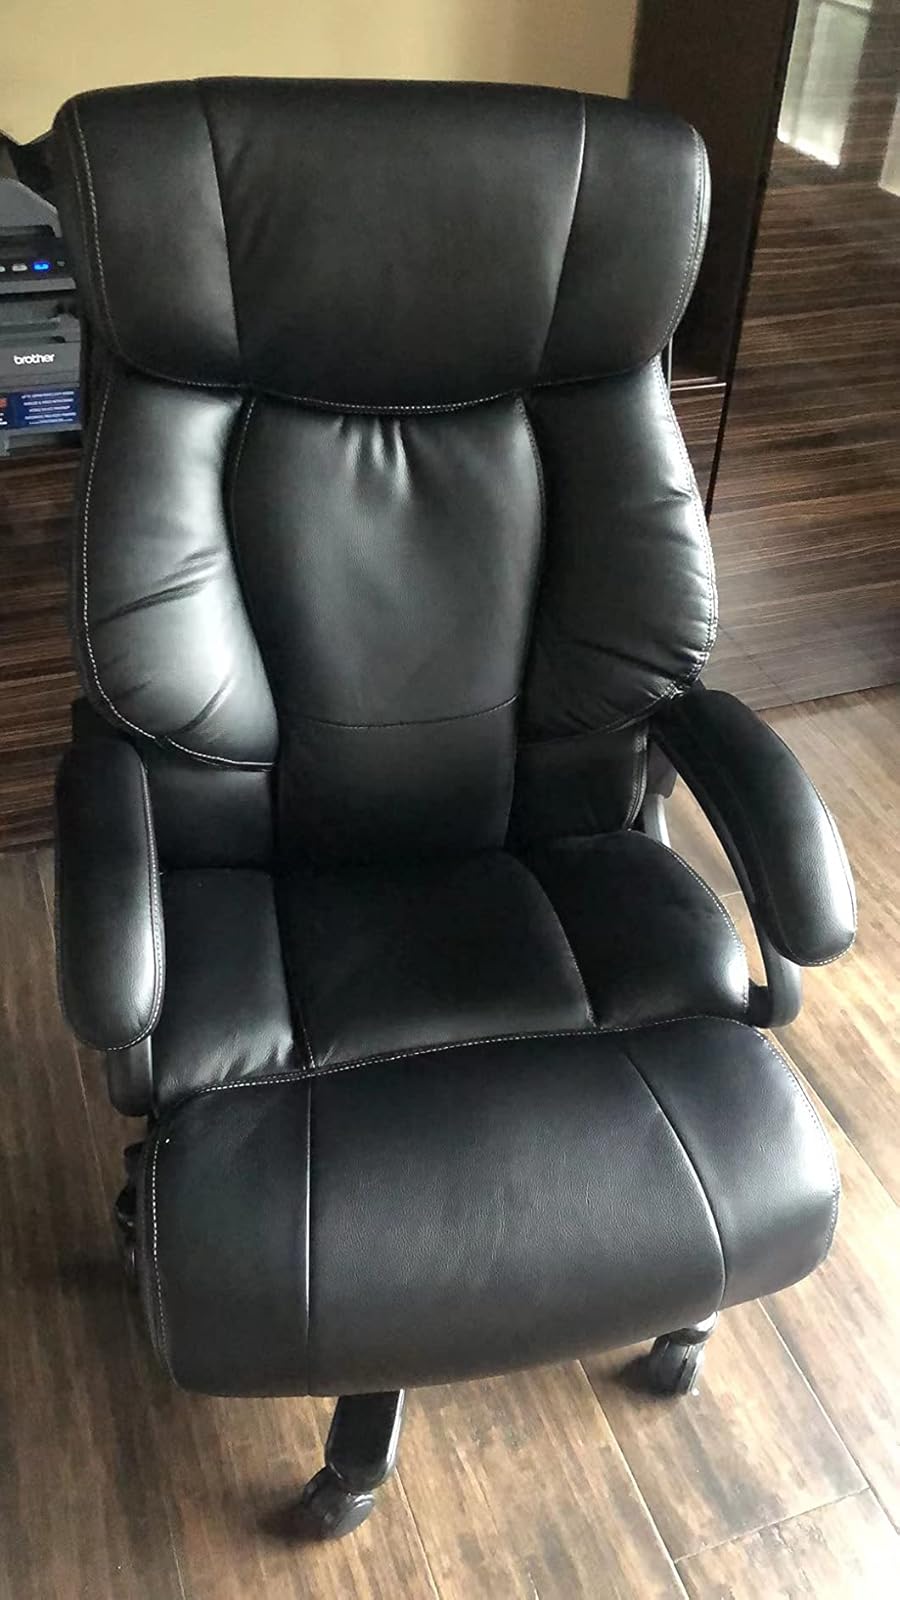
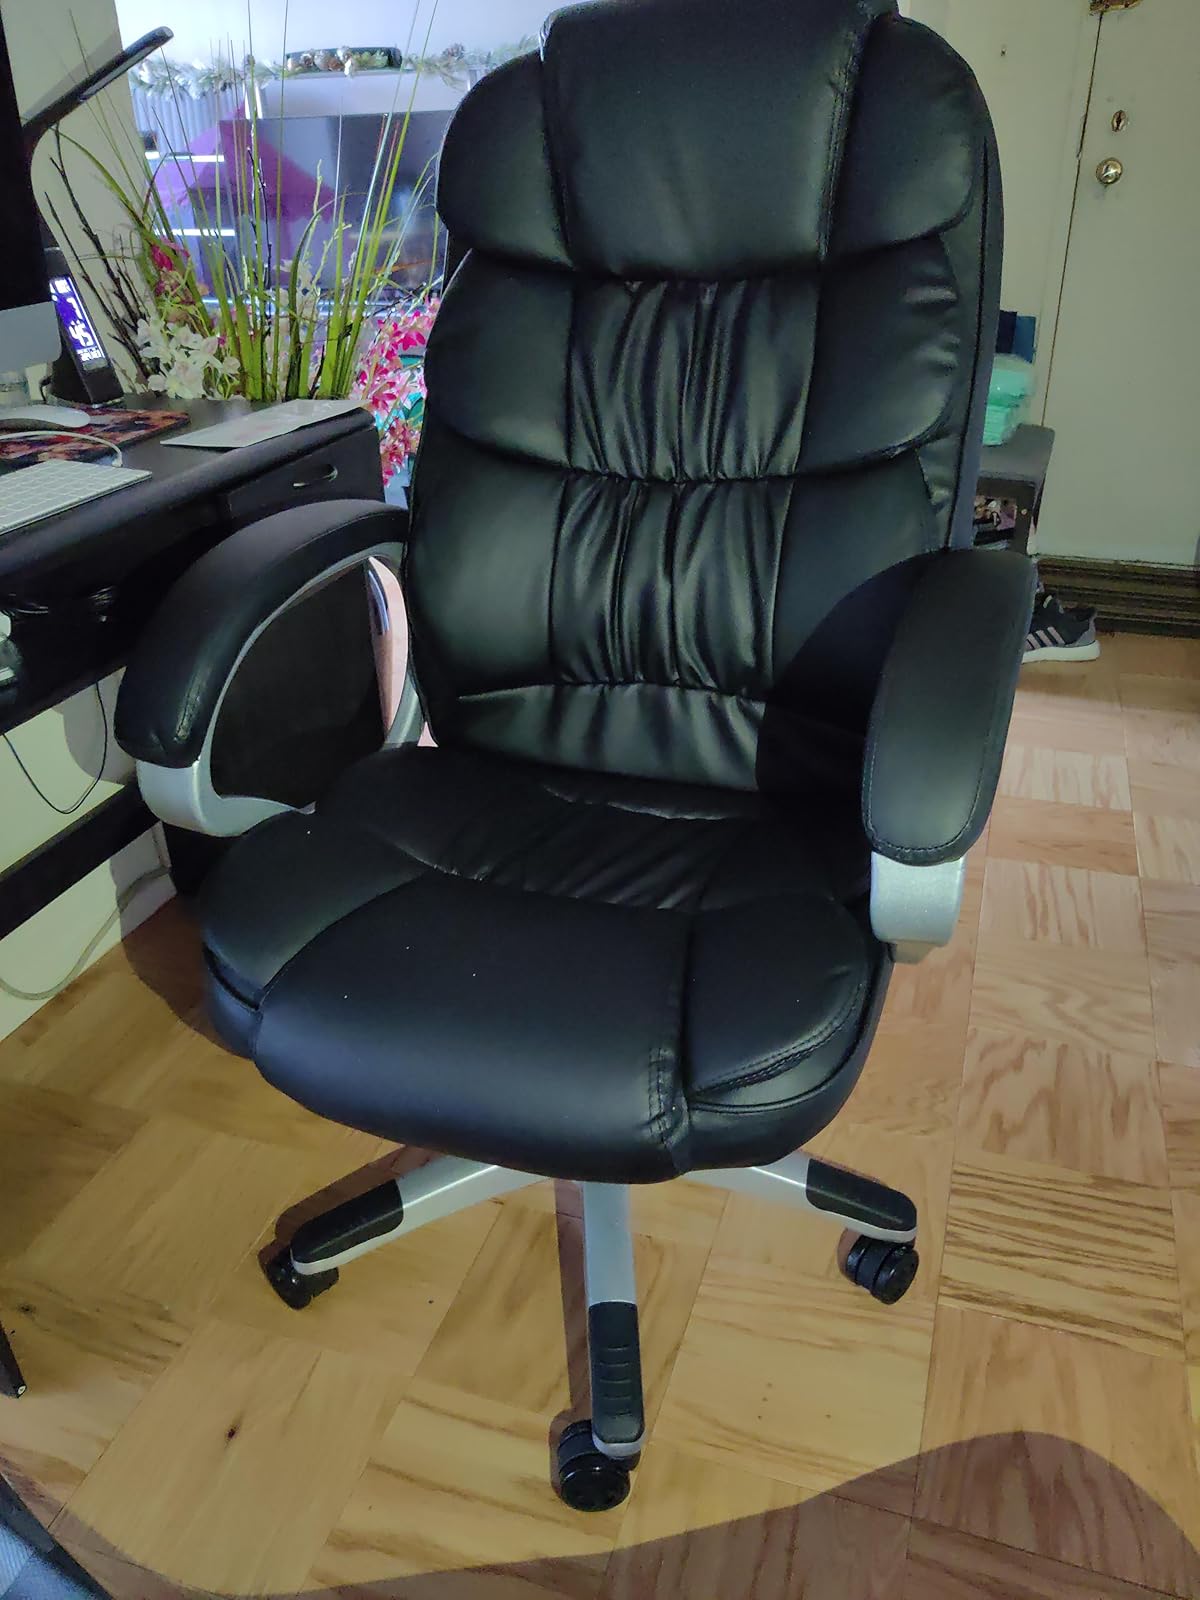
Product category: items_chair
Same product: no